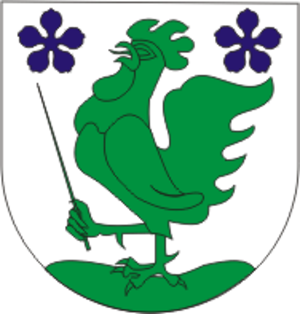
Põlva
Põlva er en by i det sydøstlige Estland, med et indbyggertal på ca. 6.300.